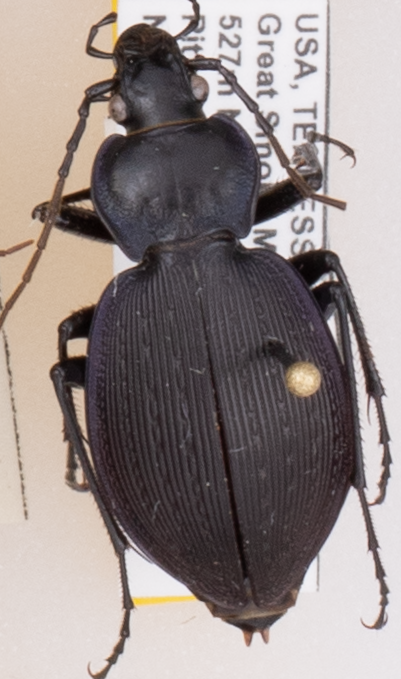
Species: Carabus goryi
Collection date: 2022-04-26
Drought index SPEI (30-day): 0.558
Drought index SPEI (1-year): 0.484
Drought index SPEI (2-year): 0.88